Emanuel Mammana

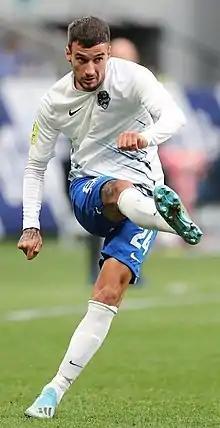
Mammana with Sochi in 2020

Emanuel Hernán Mammana (born 10 February 1996) is an Argentine professional footballer who plays as a centre-back for Argentine Primera División club Vélez Sarsfield.